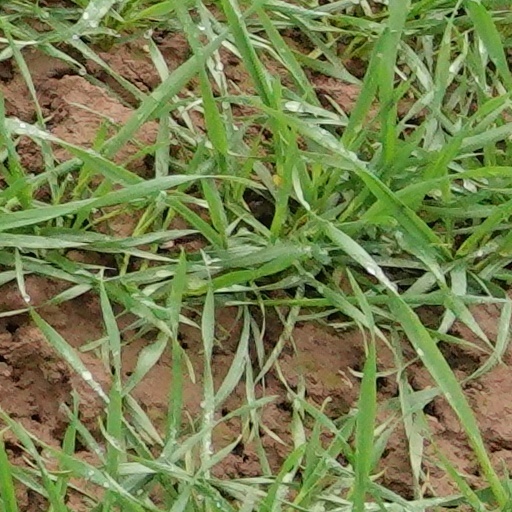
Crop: wheat